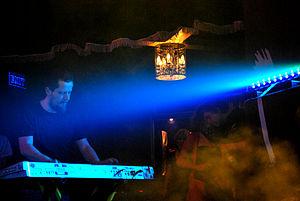
Kumm est un groupe de rock alternatif roumain, originaire de Cluj-Napoca, en Transylvanie.